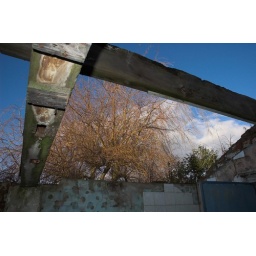
Roof joists, side wall and next door's tree taken from within the cellar